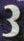
Number: 3